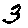
Label: 3